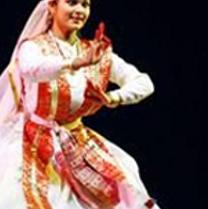
Dance form: sattriya